Walled City of Lahore

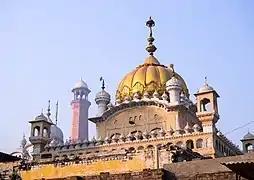
The Gurdwara Dera Sahib was built where the 5th Guru of Sikhism is believed to have died in 1606.

Gurdwara Dera Sahib commemorates the spot where the 5th guru of Sikhism, Guru Arjan Dev, died in 1606. Construction of the building was started by Kharak Singh on the spot where he was cremated, and was completed by his youngest son, Duleep Singh in 1848. The gurdwara combines elements of Sikh, Hindu, and Islamic architecture. Portions of the building are believed to have been plundered from the adjacent Lahore Fort.